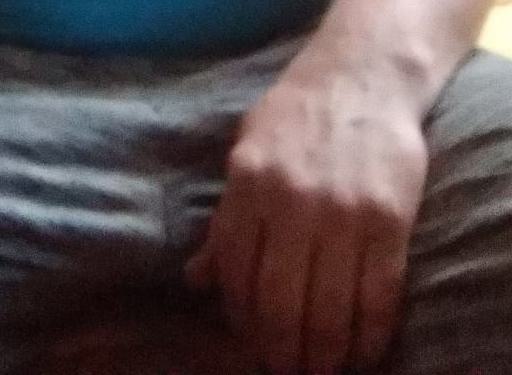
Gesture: no_gesture